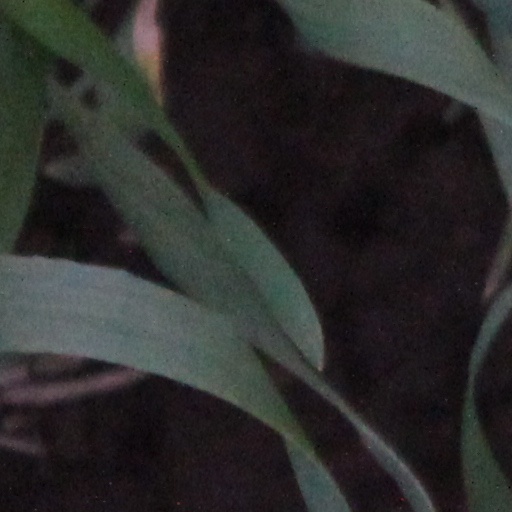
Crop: wheat